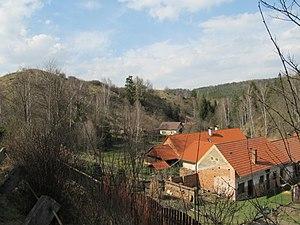
Kamenec est une commune du district de Rokycany, dans la région de Plzeň, en République tchèque. Sa population s'élevait à 67 habitants en 2018.